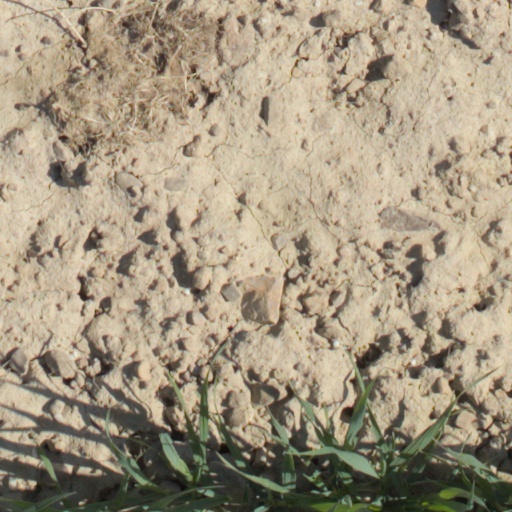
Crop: wheat